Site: brandenburg
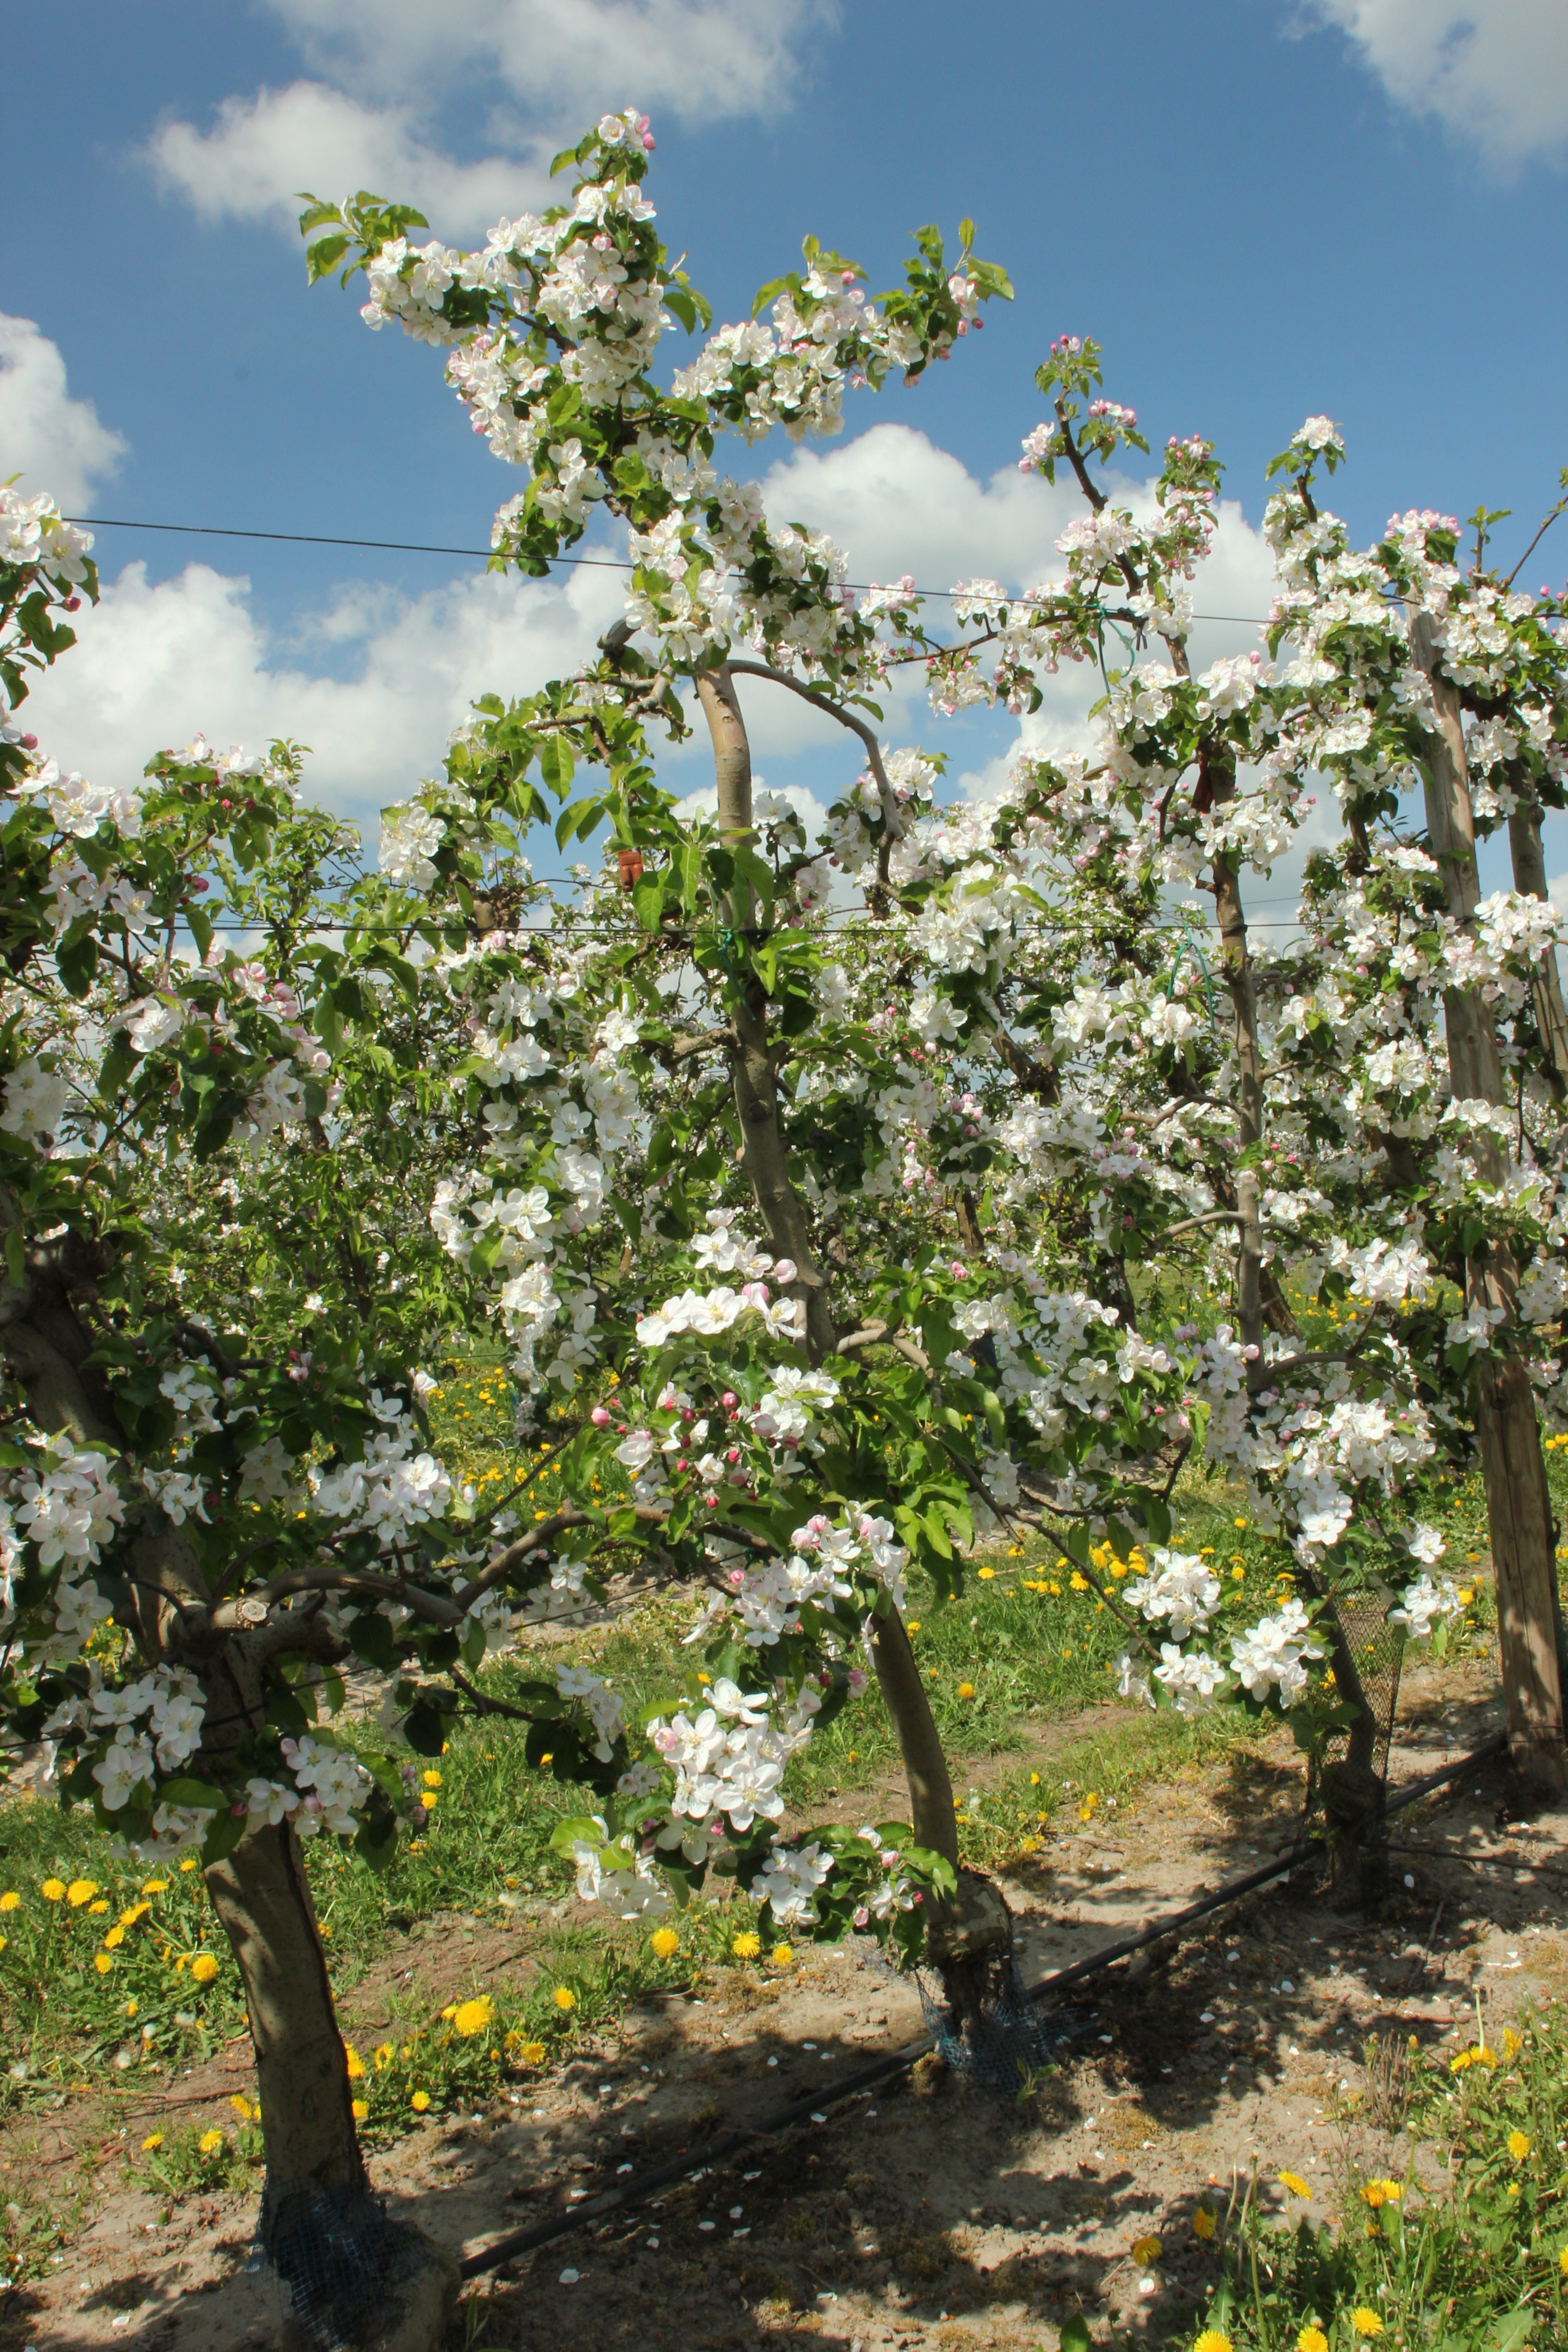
Growth stage (BBCH 65): Flowering